Realize Bradenton

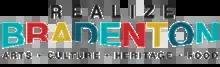
Realize Bradenton logo

Realize Bradenton is a nonprofit organization in Bradenton, Florida responsible for implementing the Cultural Master Plan for downtown Bradenton. It was created in November 2009 with a mission to develop and promote downtown Bradenton by making it a unique and preferred cultural destination for residents and visitors.